Jesus walking on water

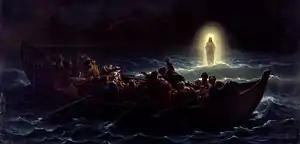
"Christ walking on the sea", by Amédée Varint

The walking on the sea episode has specific interpretations within Christian teachings and has been viewed by scholars as important due to its perceived impact on the formation of Christian ecumenical creeds, as discussed below.